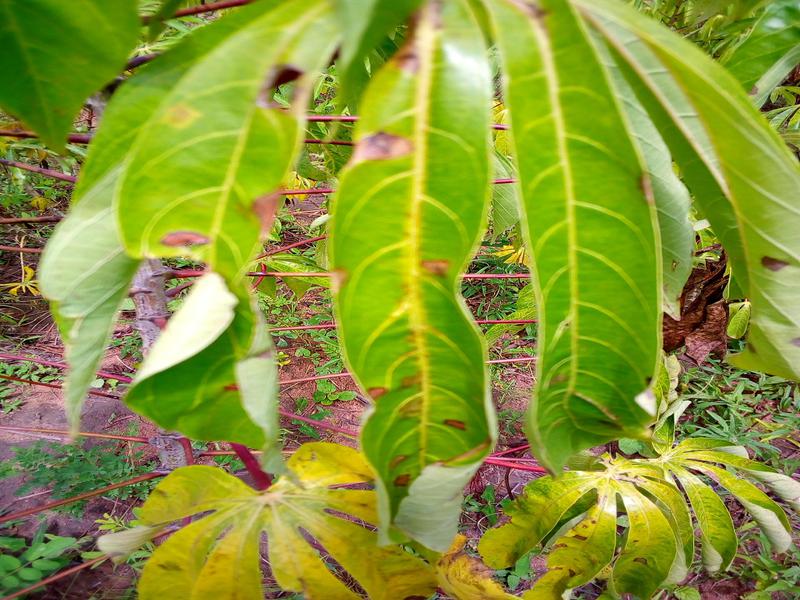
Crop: cassava
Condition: bacterial_blight